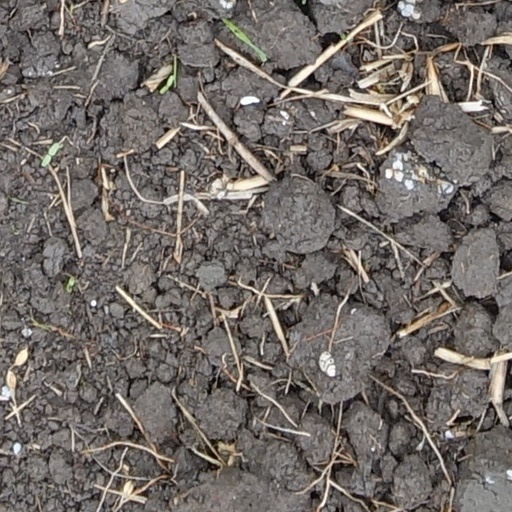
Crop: wheat